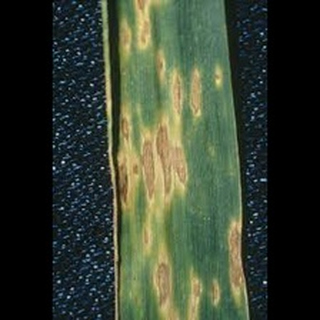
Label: wheat_leaf_blight